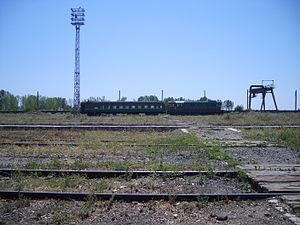
La frontière entre la Roumanie et la Moldavie est une frontière internationale longue de 681,3 kilomètres qui délimite les territoires de la Roumanie et de la Moldavie. Elle suit le talweg de la rivière Prut et constitue aussi, depuis 2007, une frontière entre deux zones d'influence géopolitiques : l'Union européenne à l'Ouest et la Communauté des États indépendants à l'Est et à ce titre, surveillée par la Frontex.
Fălciu est une commune de Roumanie. Elle se compose de six villages : Bogdănești, Bozia, Copăceana, Fălciu, Odaia Bogdana and Rânzești. Elle fut le lieu d'une bataille et d'un traité entre les Russes et les Ottomans.